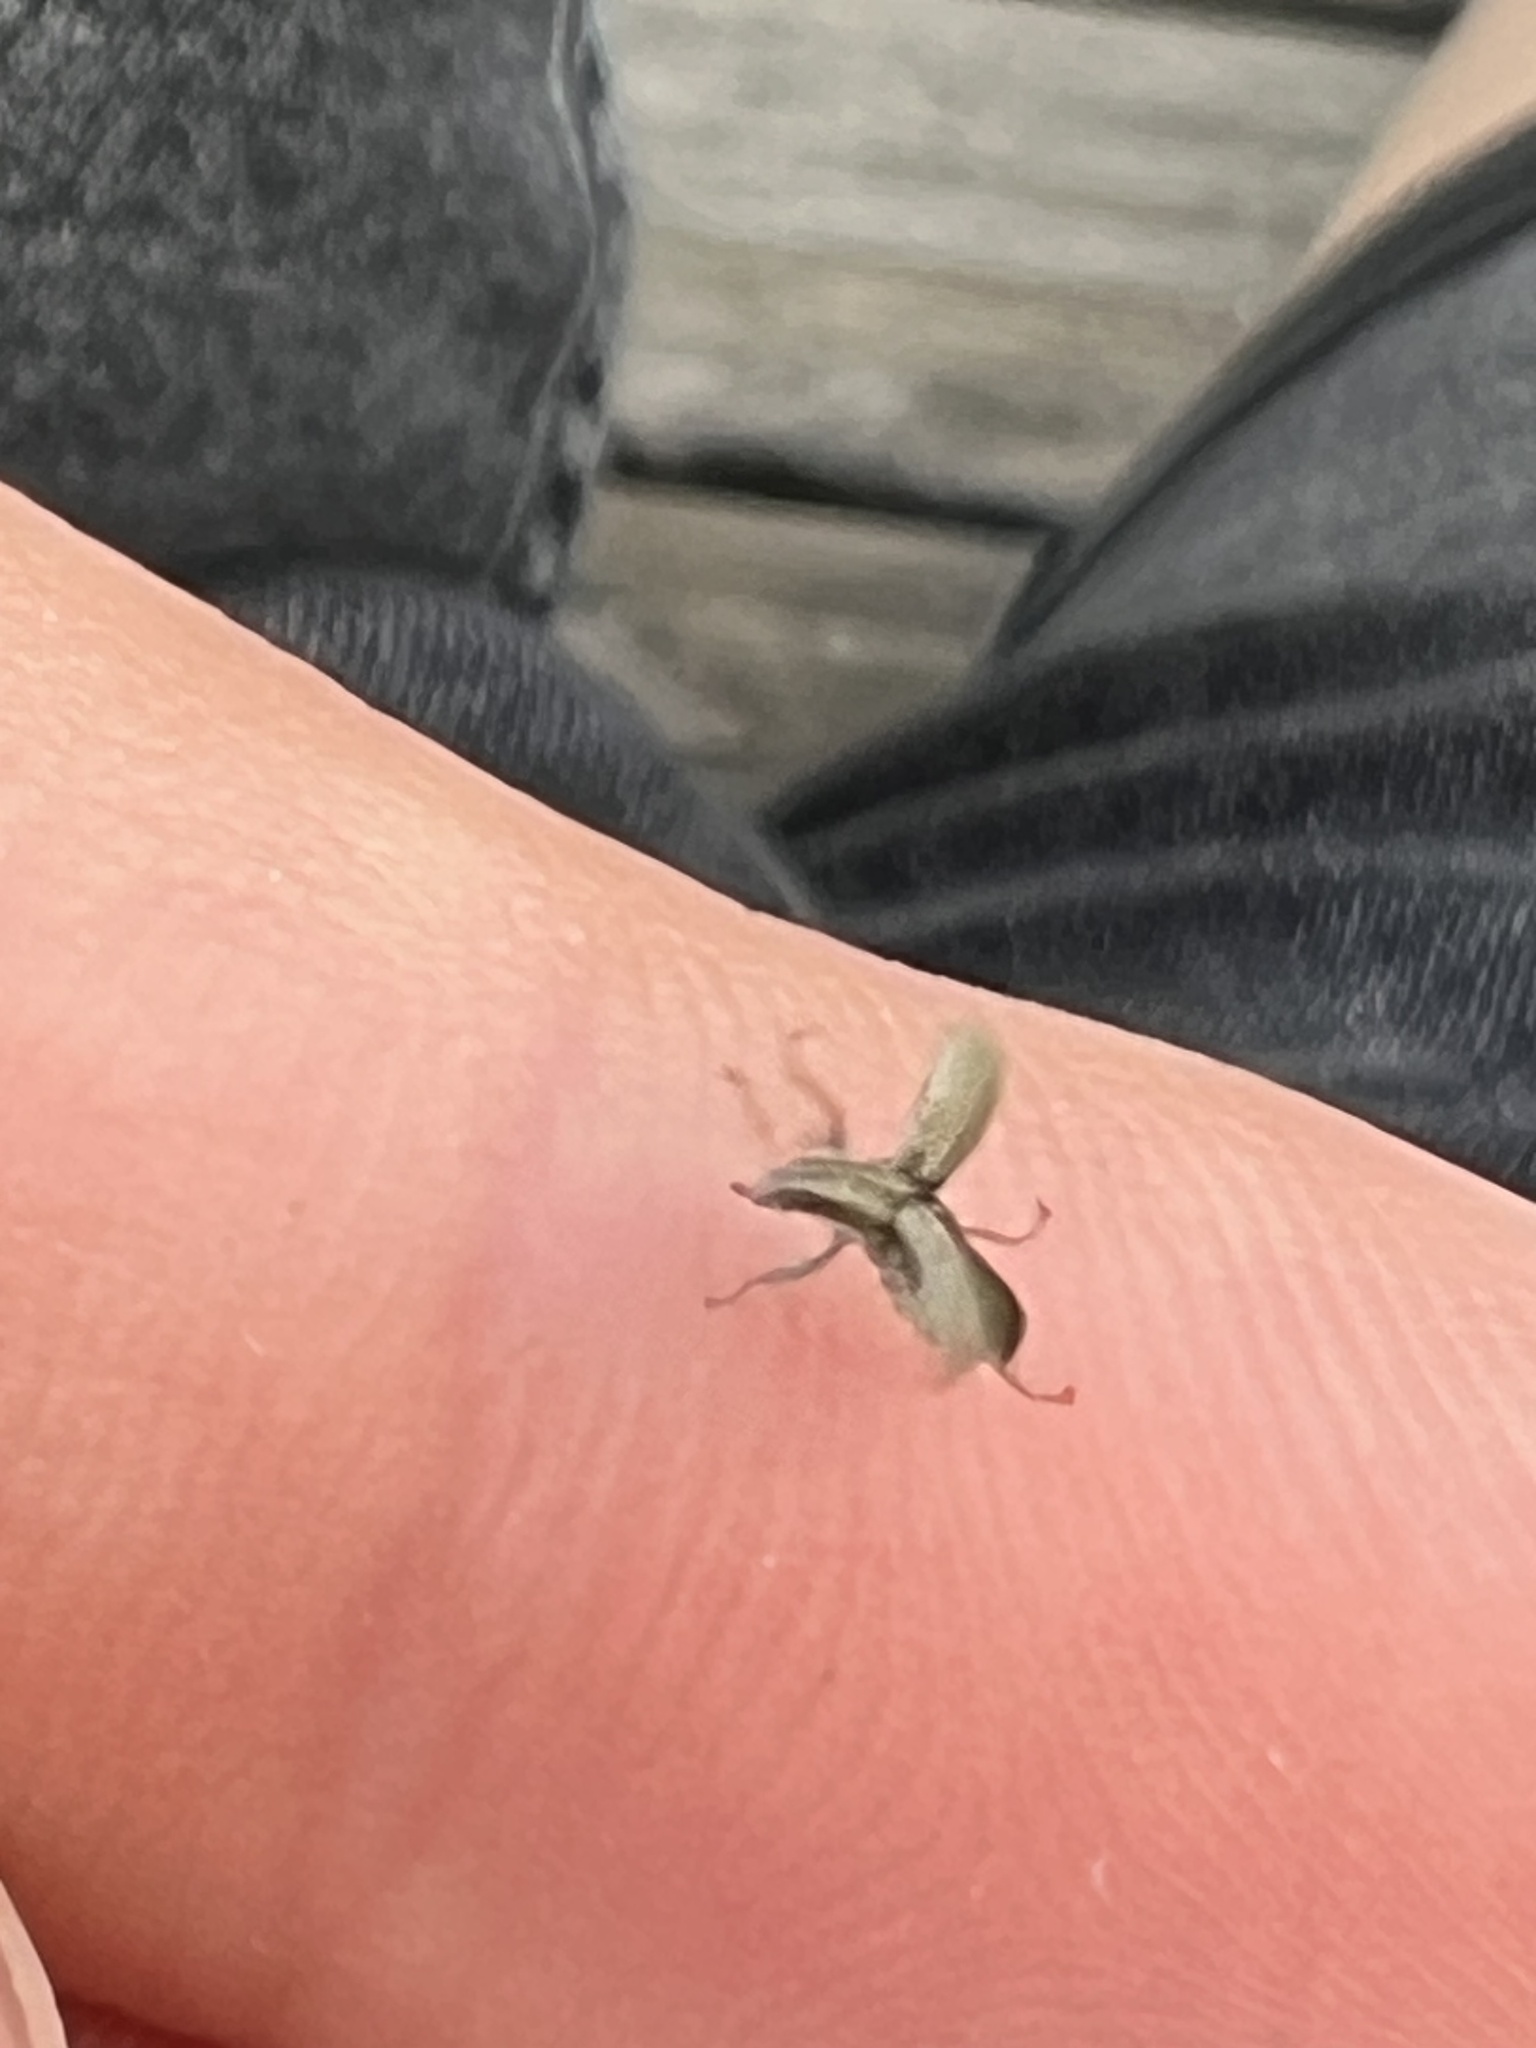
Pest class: pea_leaf_weevil